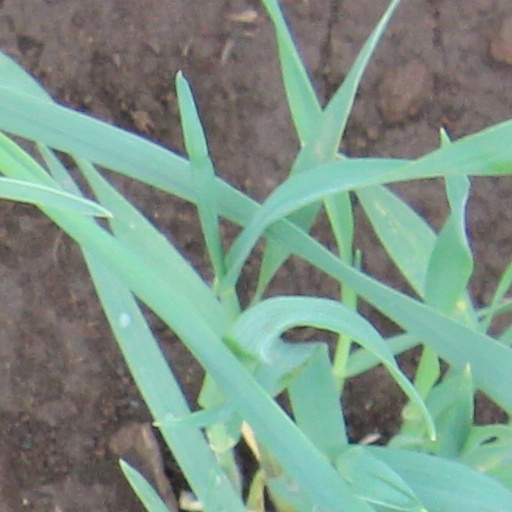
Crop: wheat